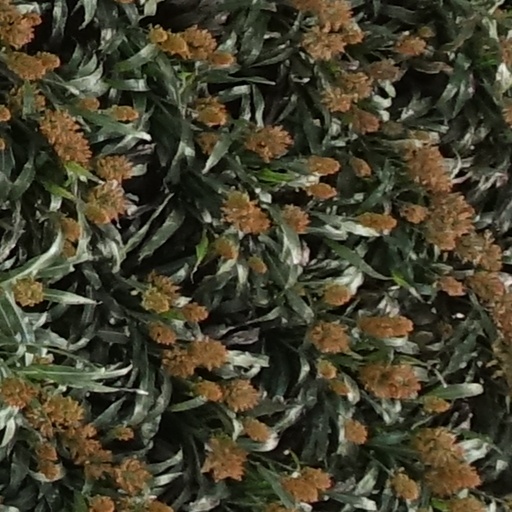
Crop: sorghum